Freehold Township, New Jersey

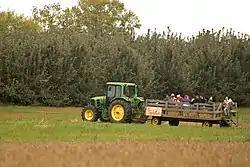
During the autumn months, hayrides and apple picking (as pictured here) are among many popular recreational activities for township residents, along with nearby residents traveling from North Jersey and New York City

The township completely surrounds the borough of Freehold, making it part of 21 pairs of "doughnut towns" in the state, where one municipality entirely surrounds another. The township borders Colts Neck Township, Howell Township, Manalapan Township, Marlboro and Millstone Township in Monmouth County; and Jackson Township in Ocean County. The municipality of Upper Freehold Township is not connected, geographically or politically, to Freehold Township.